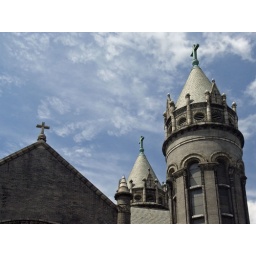
church tower in Brooklyn (just N of Fort Greene Park) against a lovely sky